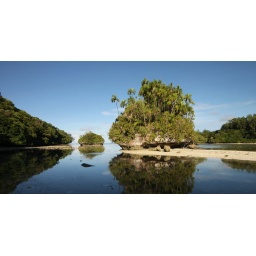
Palm tree covered rock island mirrored in the water